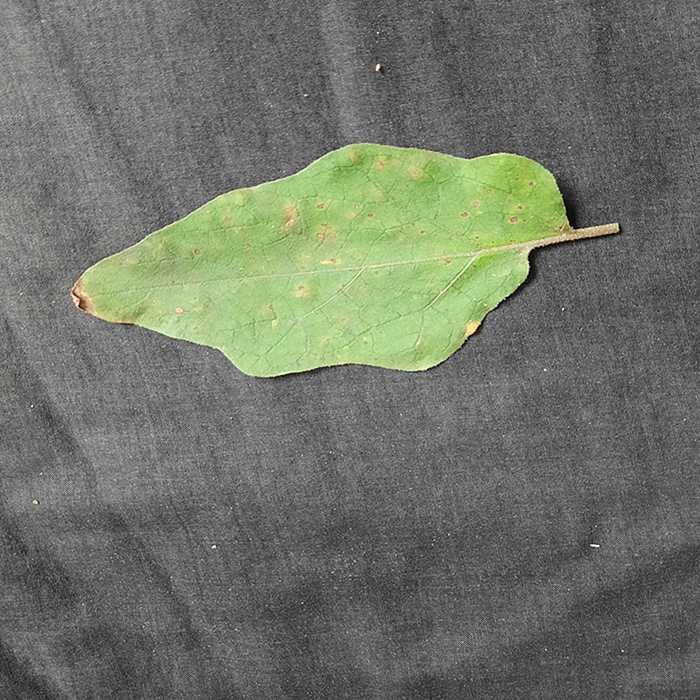
Plant: Eggplant
Label: Eggplant Cercopora leaf spot